Eugène Vinaver

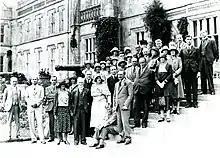
The Arthurian congress at Truro in Cornwall, 1930

In 1928, Vinaver founded in Oxford the Arthurian Society, which published two volumes under the title "Arthuriana" (1929, 1930). This society was renamed the Society for the Study of the Medieval Languages and Literatures. "Arthuriana" became "Medium Aevum". In 1948, the International Arthurian Society was organized by Eugène Vinaver and Jean Frappier.